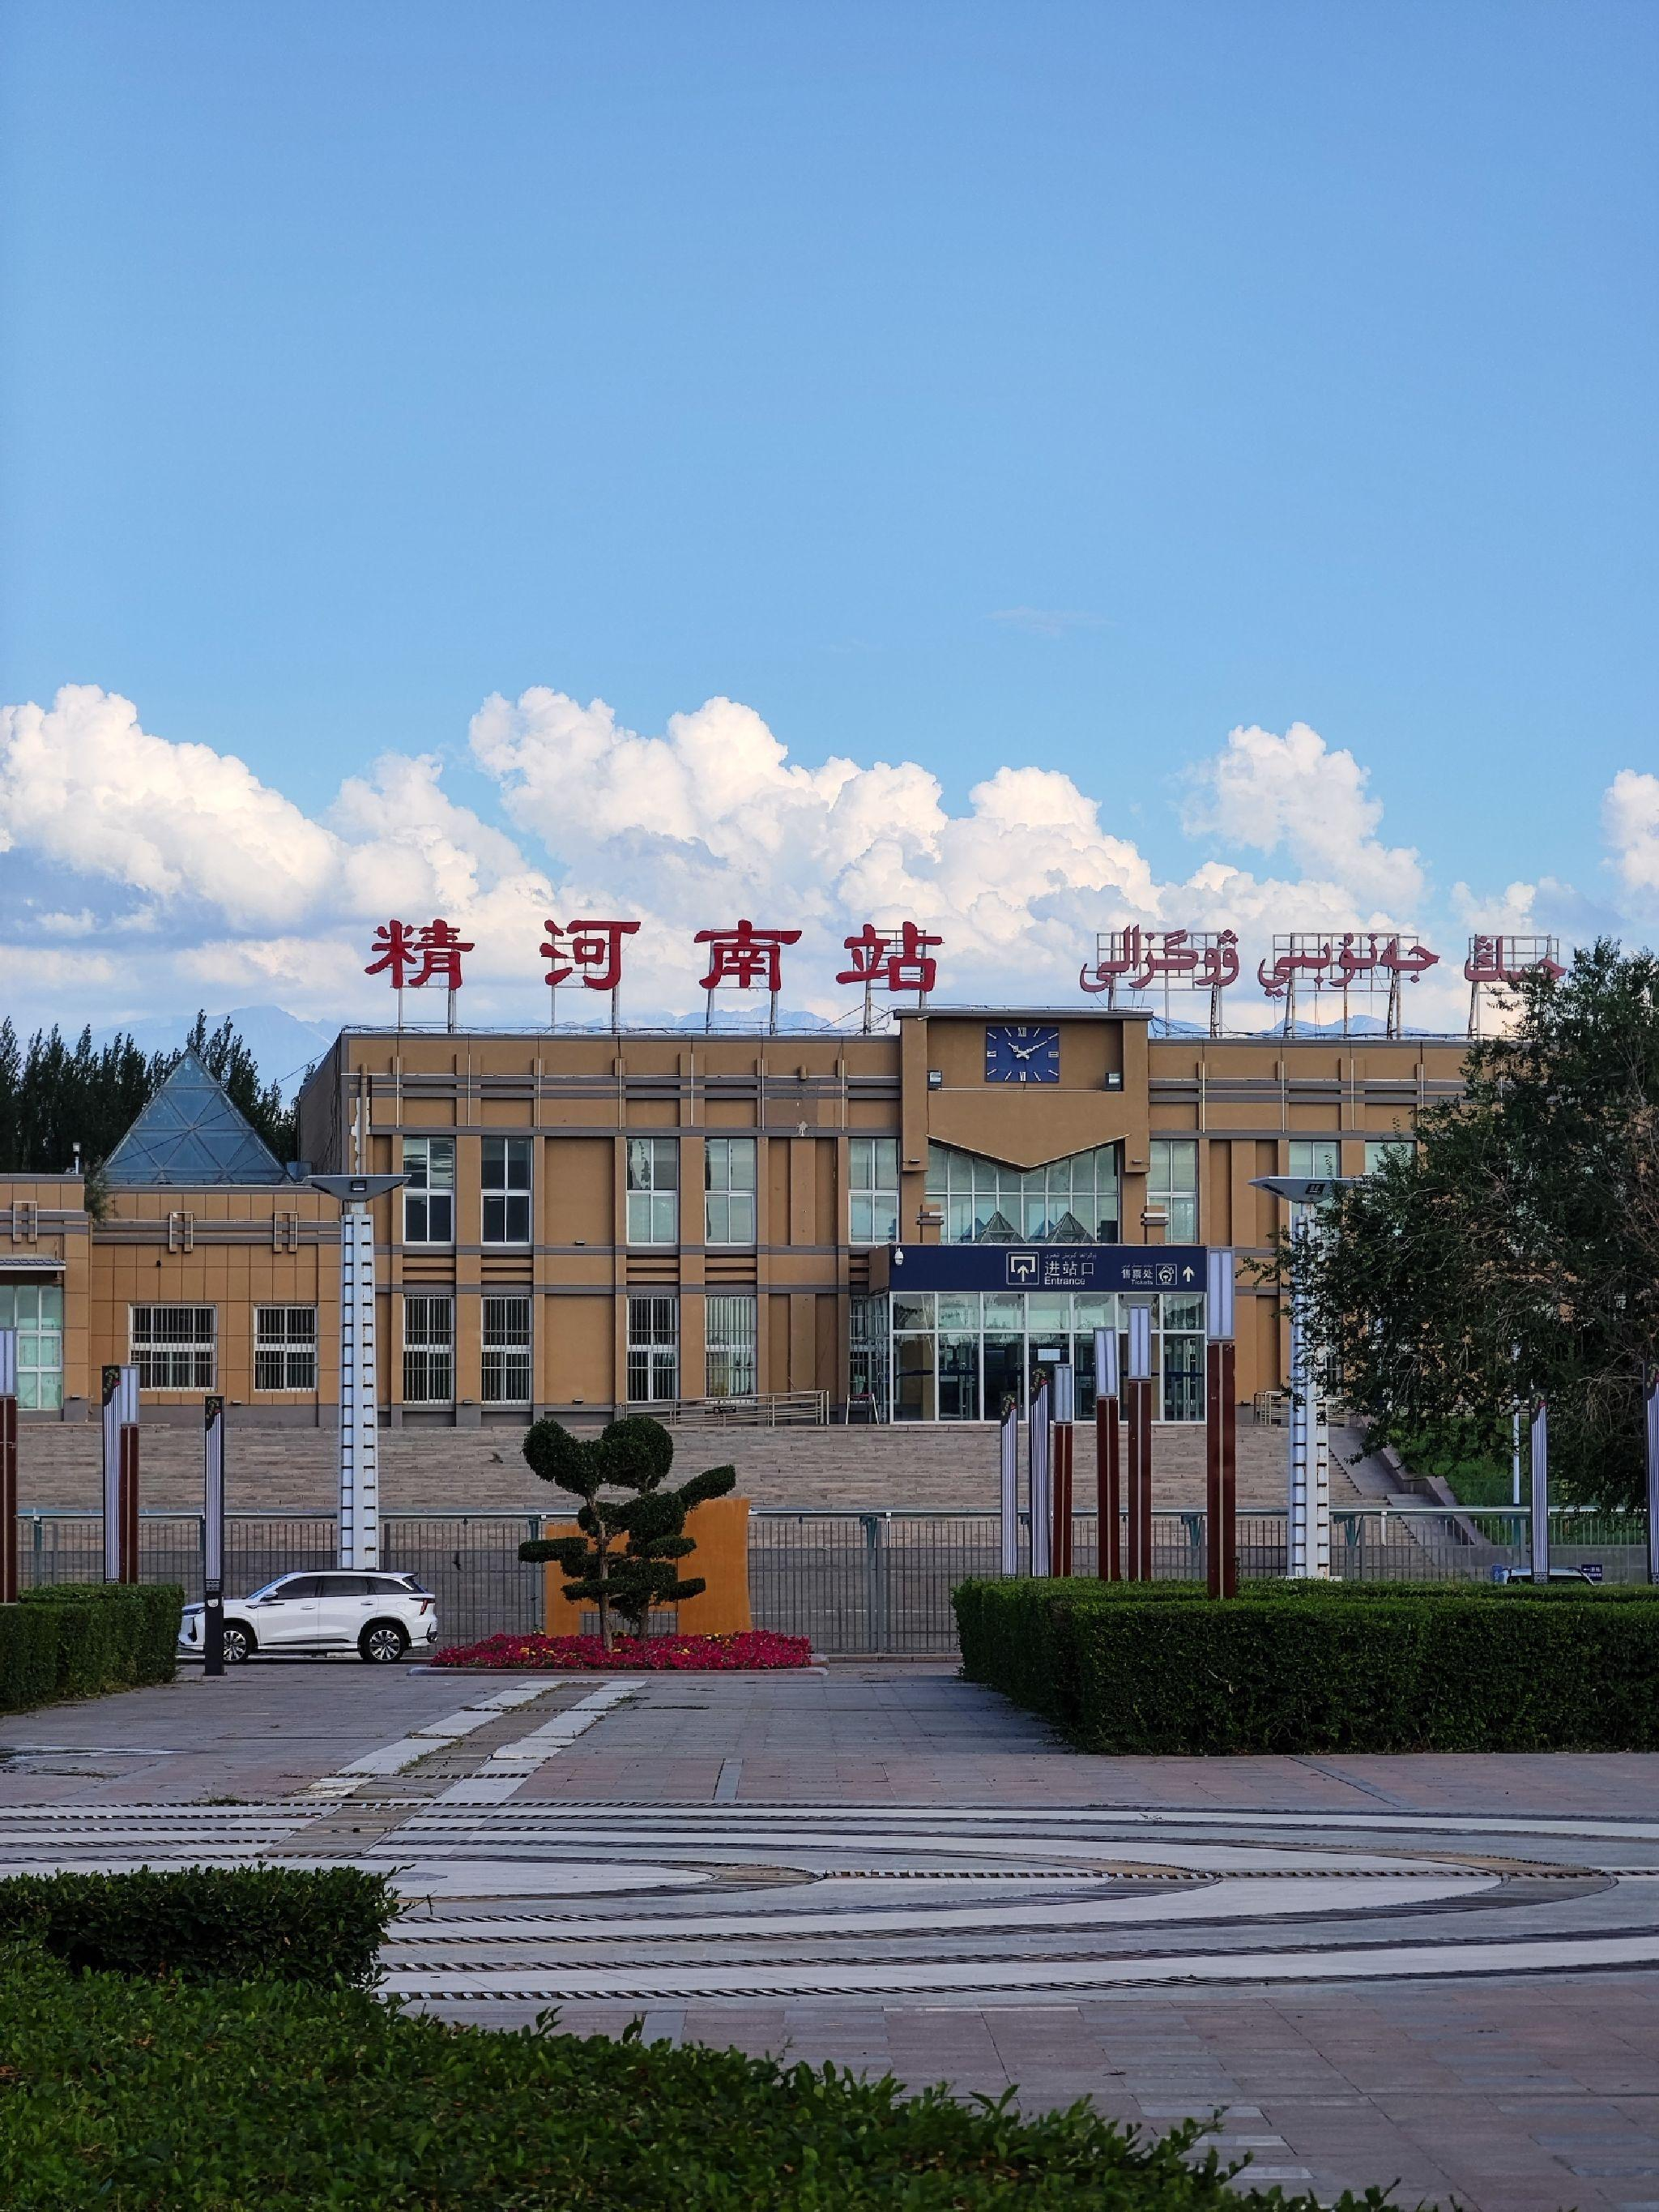
地标名称：精河南站
所在城市：博尔塔拉蒙古自治州·精河县